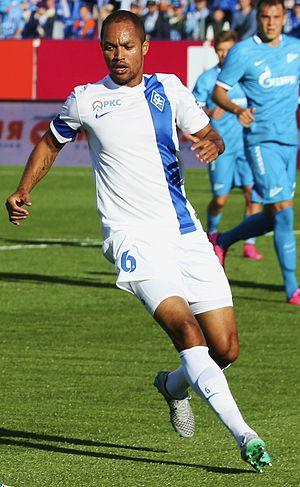
José Nadson Ferreira, plus communément appelé Nadson, est un footballeur brésilien né le 18 octobre 1984 à Ubaitaba et évoluant au poste de défenseur.